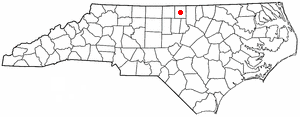
La ville de Roxboro est le siège du comté de Person, situé en Caroline du Nord, aux États-Unis.